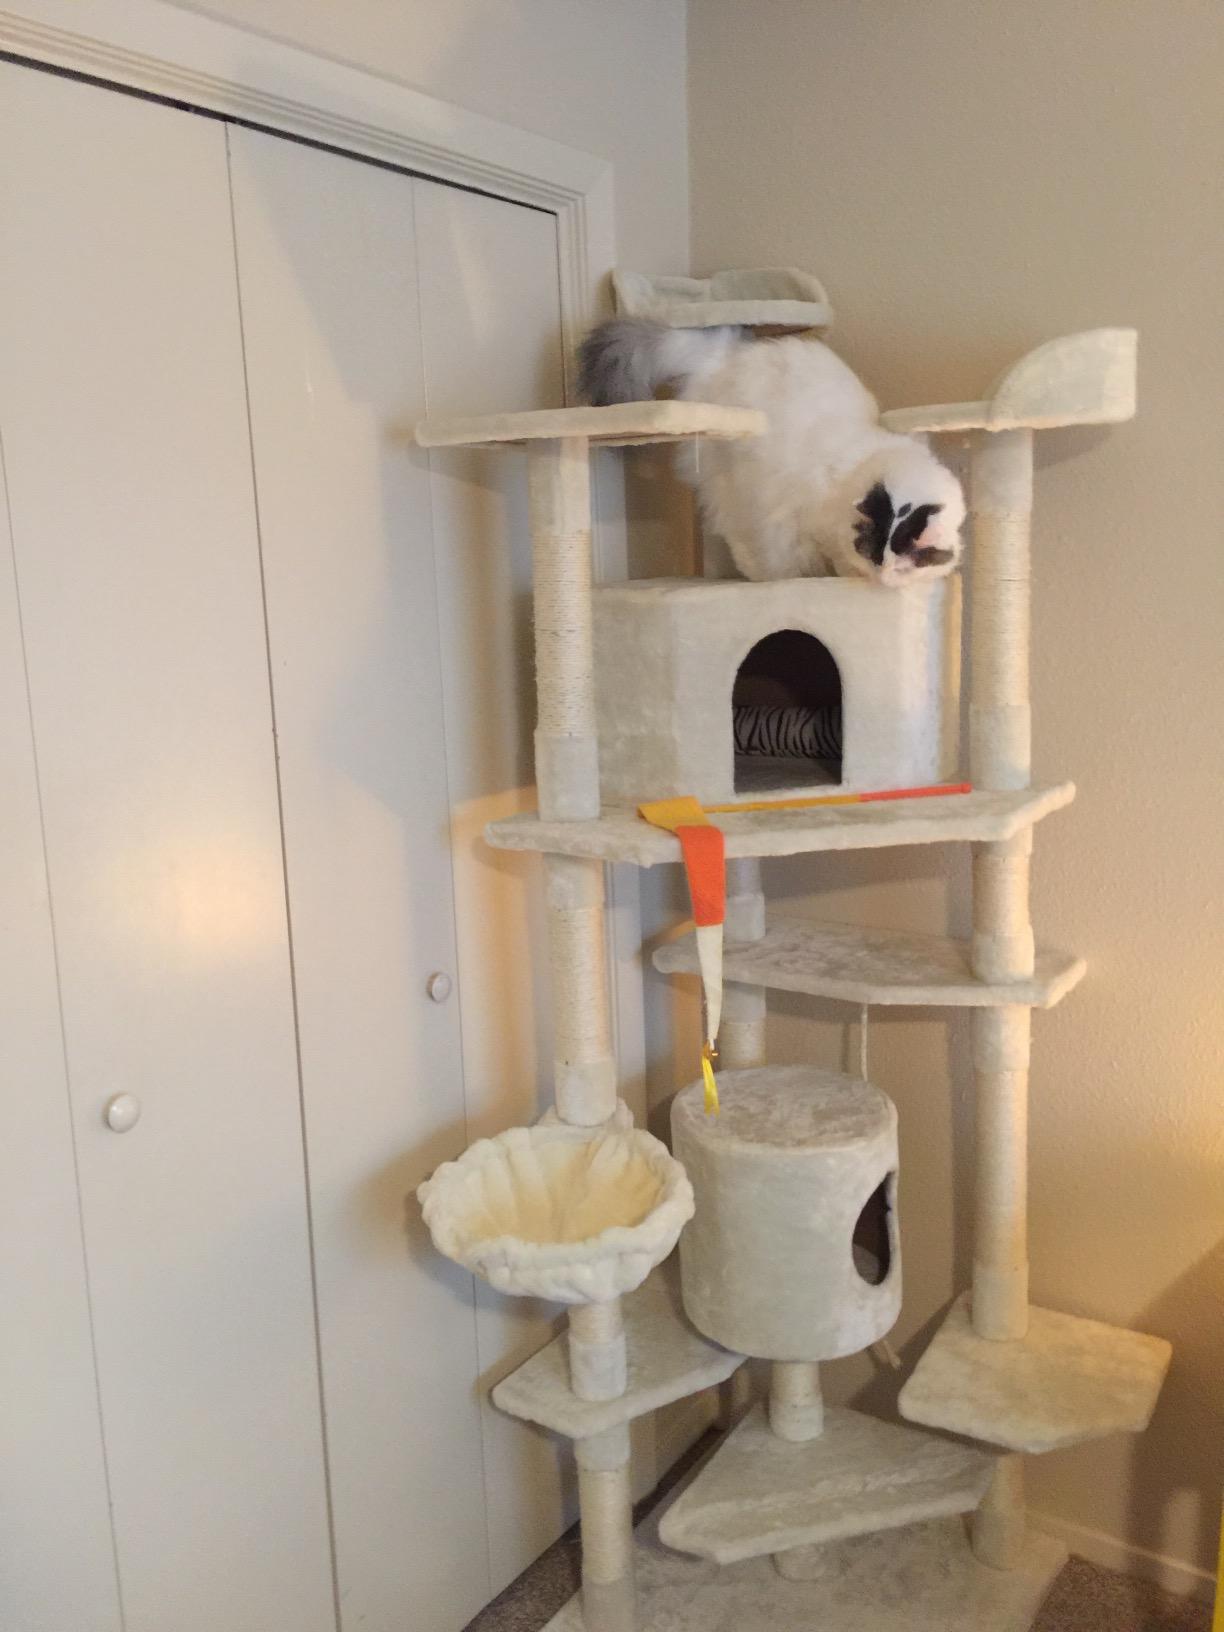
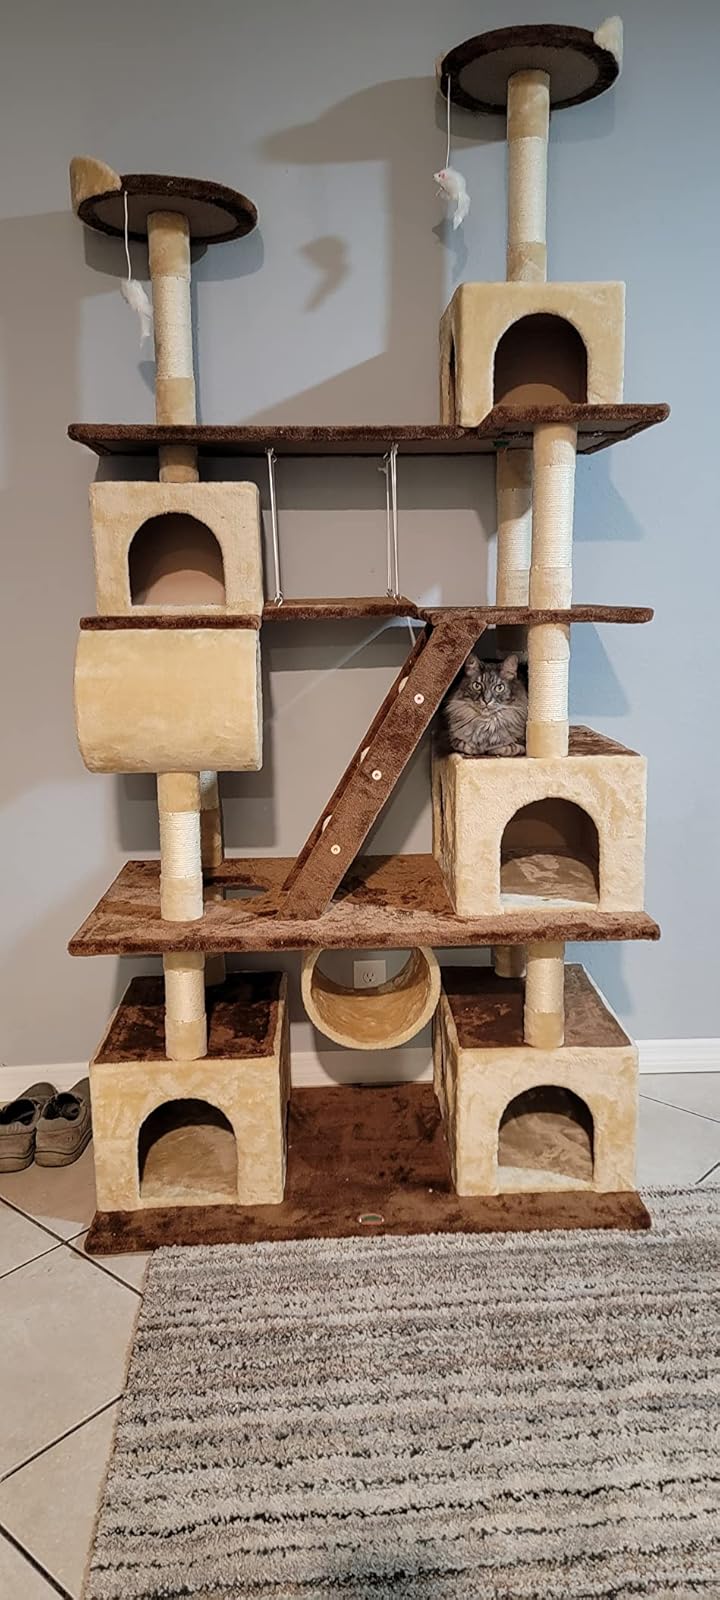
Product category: items_cat tree
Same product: no